The Party Zone

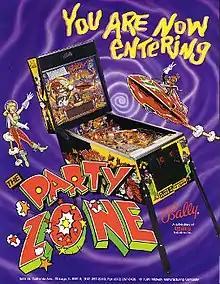
front of flyer

The Party Zone is a solid-state pinball machine released in 1991 by Midway (under Bally) designed by Dennis Nordman and programmed by Jim Strompolis. It is in a single playfield format and features Captain B. Zarre with characters from previous pinball machines. It is the second pinball machine released after the Bally-Midway division was sold to Williams, but still operated under the "Bally" name.